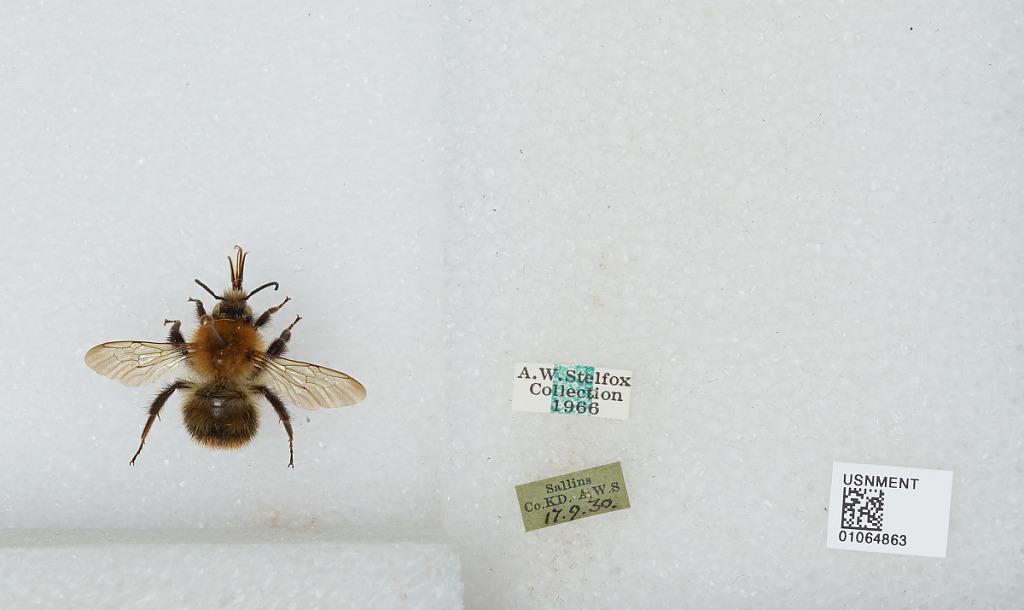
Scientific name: Bombus sp.
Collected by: A. Stelfox
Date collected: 1930-9-17
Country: Ireland
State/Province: Kildare
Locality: Sallins
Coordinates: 53.2492, -6.665